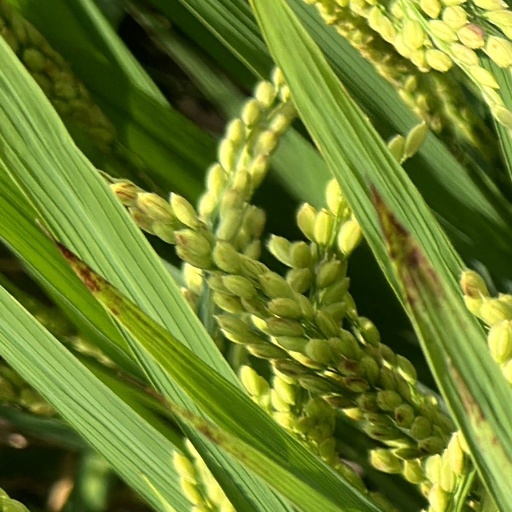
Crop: rice